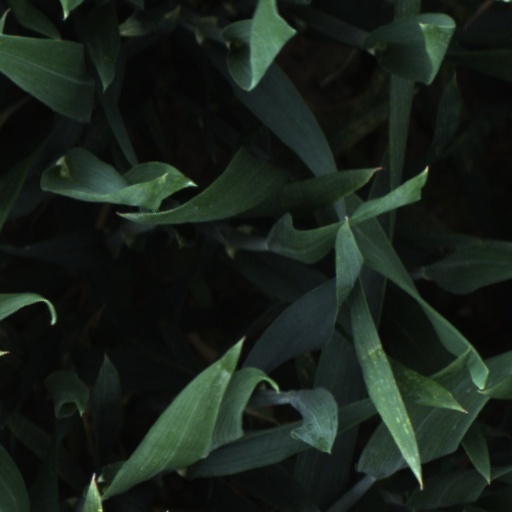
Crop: wheat